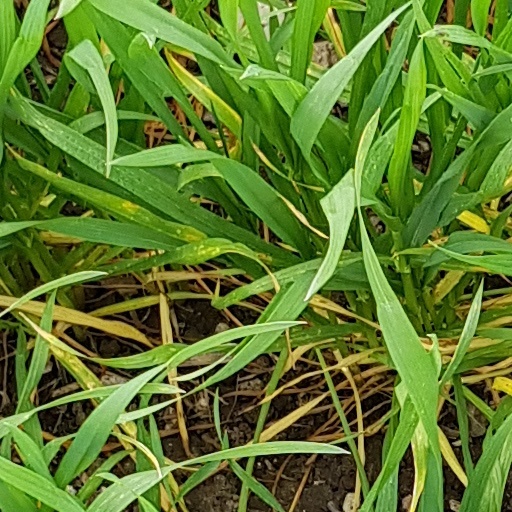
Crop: wheat